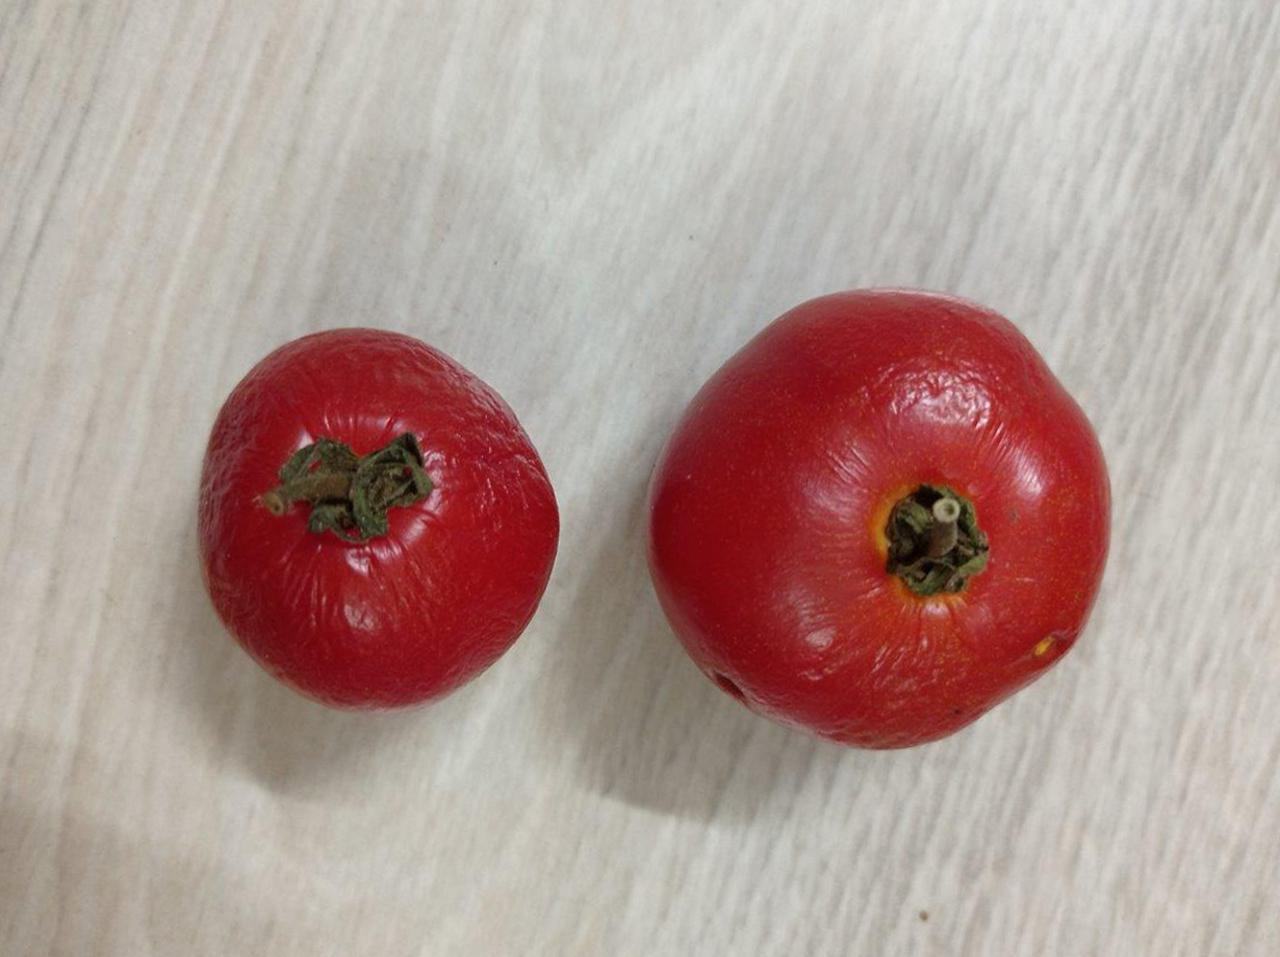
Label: Rotten